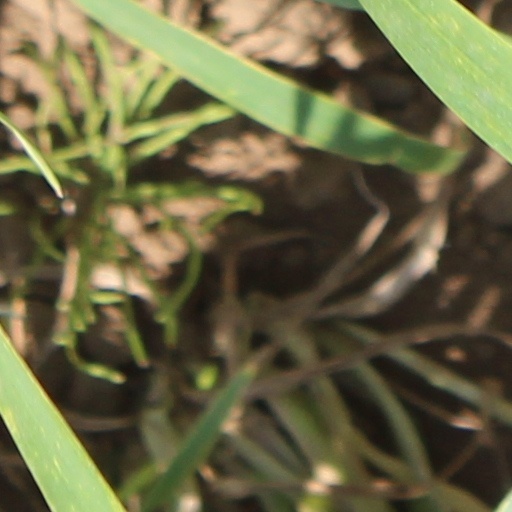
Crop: wheat